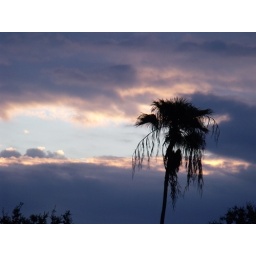
palm tree with the window in the sky allowing sunrise's light to color the clouds